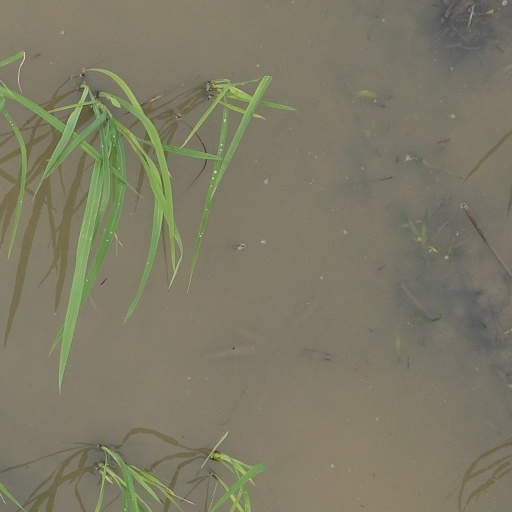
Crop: rice